Ralph Abercromby

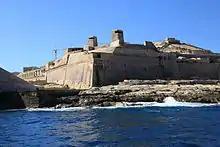
Abercromby is buried in St. John's Bastion within Fort Saint Elmo, Valletta, Malta. It is also known as Abercrombie's Bastion in his honour.

Abercromby commanded the expedition to the Mediterranean in 1800, and after successfully landing the army at Aboukir and driving the French inland, defeated an attempted French counter-attack at Alexandria, 21 March 1801. Jacques-François Menou had arrived from Cairo and was determined to defeat the British advance. On 20 March, the British forces extended across the isthmus, the right wing resting upon the ruins of Nicopolis and the sea, the left on the lake of Abukir. The line faced generally south-west towards the city, the reserve division under Major-General Sir John Moore.